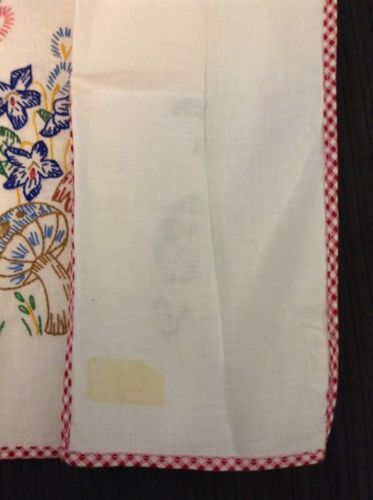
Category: toaster